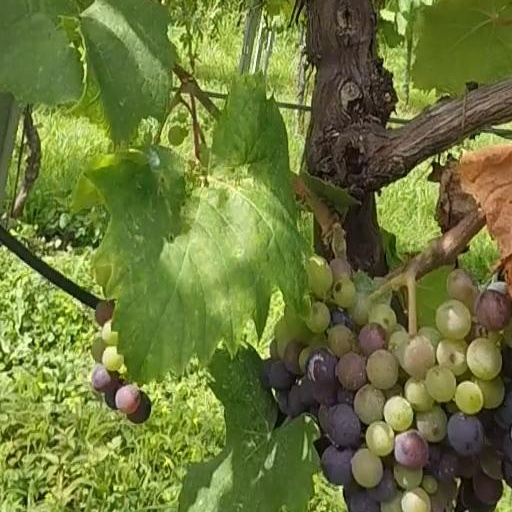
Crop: grape